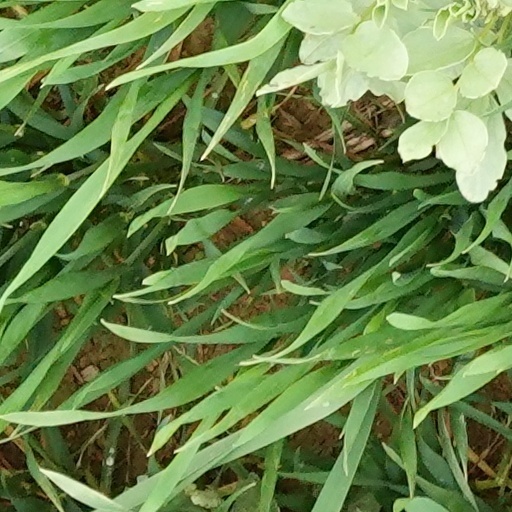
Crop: wheat